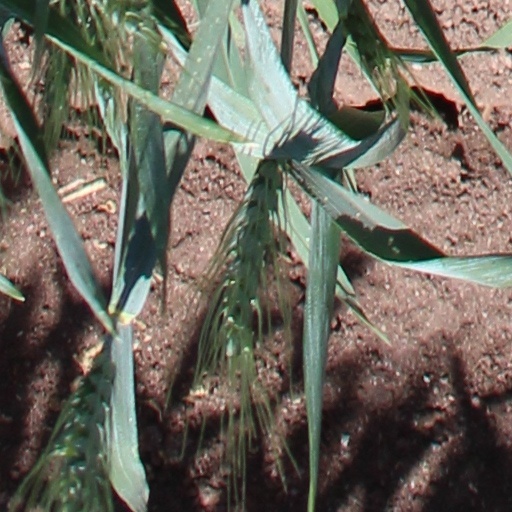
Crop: wheat